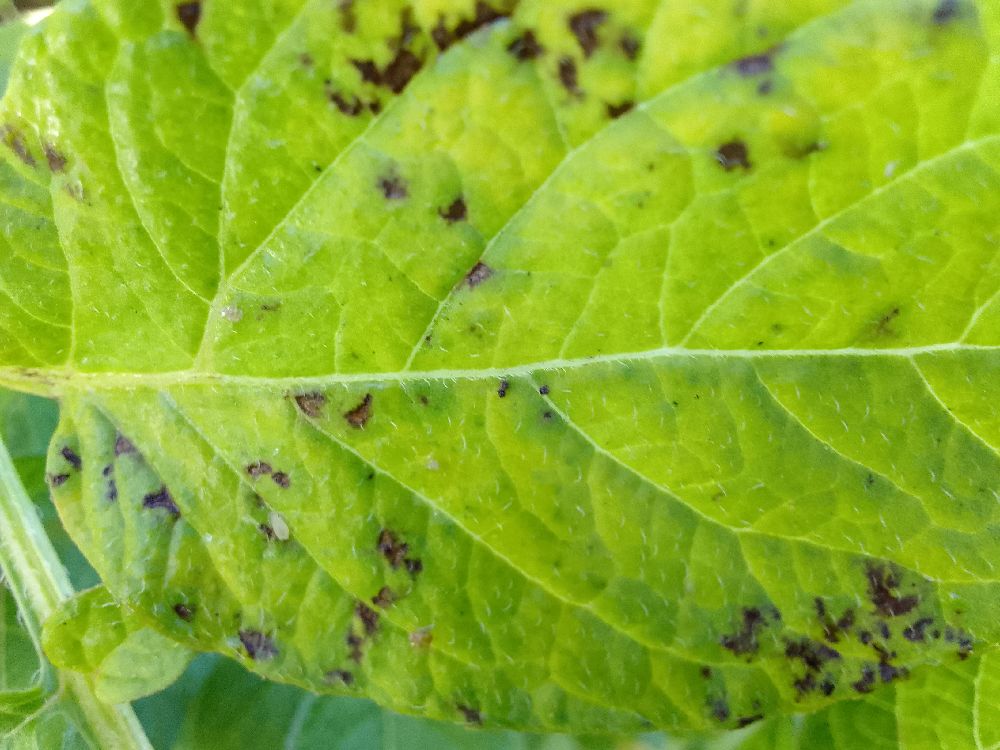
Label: Early blight